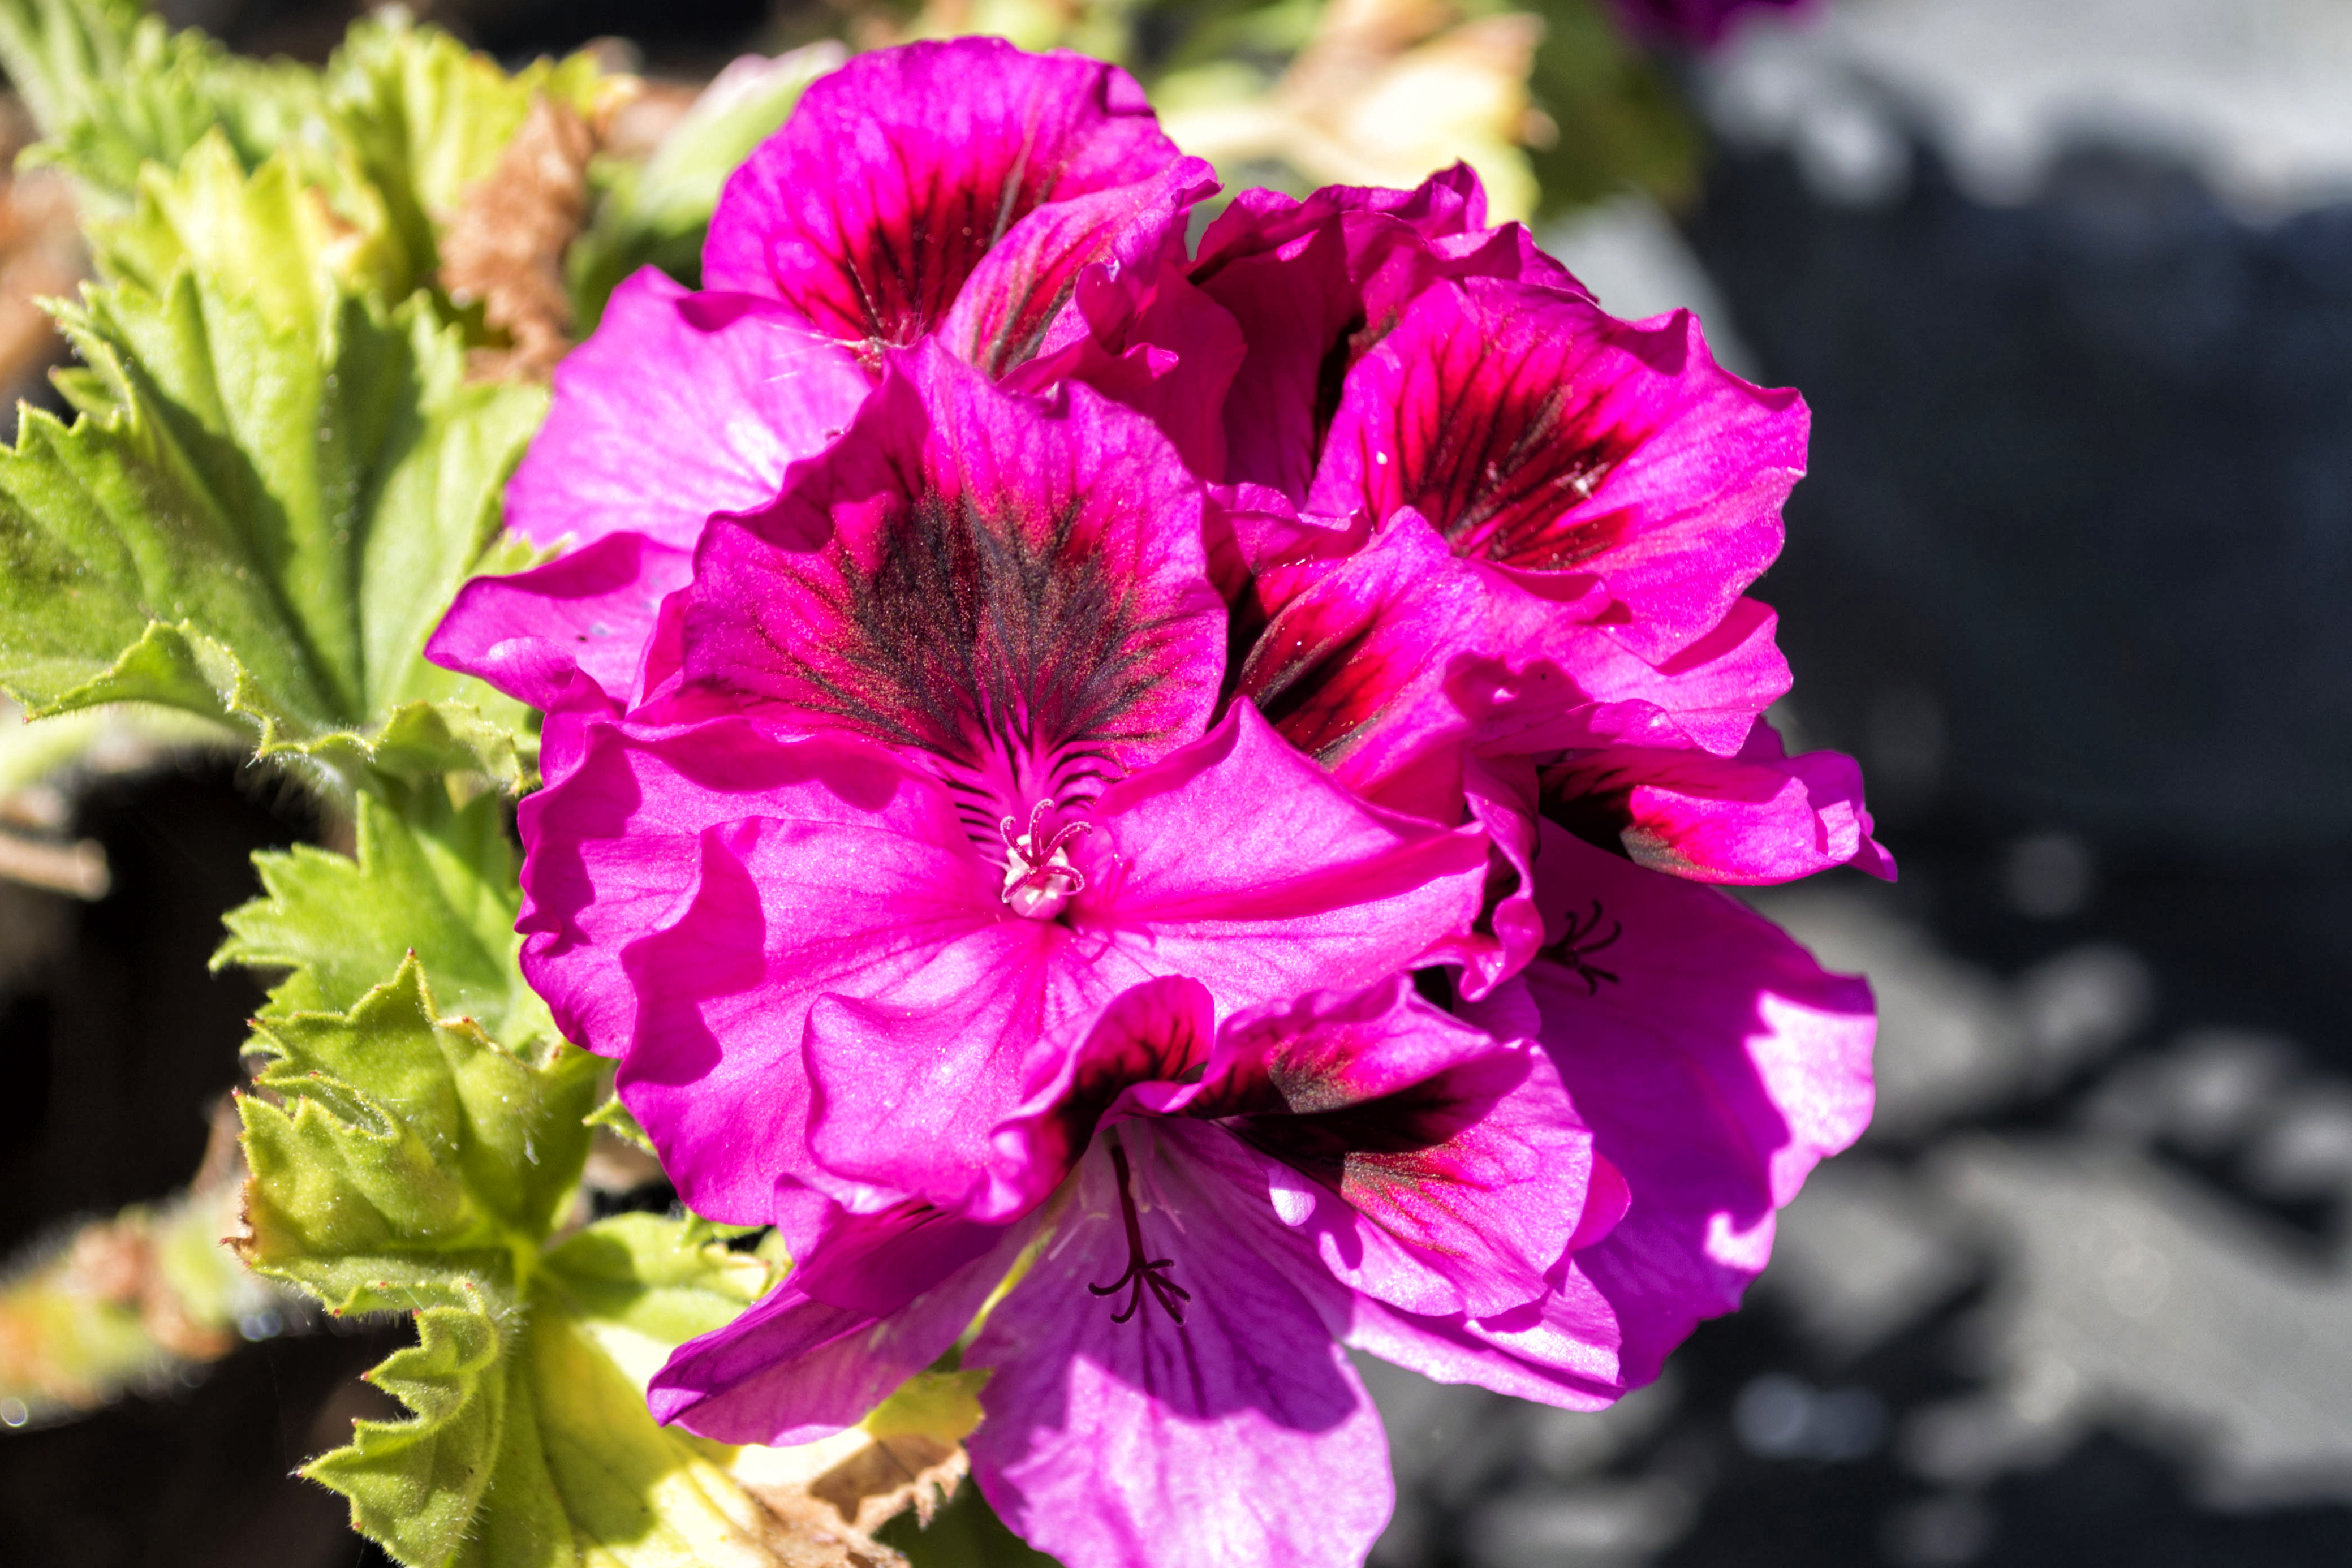
outdoor, blossom, plant, photography, texture, flower, petal, photo, botany, nikon, pink, flora, plants, colour, geranium, holland, nederland, netherlands, dutch, shrub, outdoorphotography, picture, photograph, fotos, foto, fotografie, depthoffield, dianthus, paulvandevelde, pdvandevelde, padagudaloma, natuurfotografie, naturephotographer, dordrecht, nederlandinfotos, bloem, pvdvfotografie, pdvandeveldedordrecht, nederlandsefotografie, dutchphotogaraphy, totallydutch, fotografienederland, hollandsefotografie, fotografieholland, pelargonium, macro photography, flowering plant, annual plant, land plant, paulvandeveldedordrecht